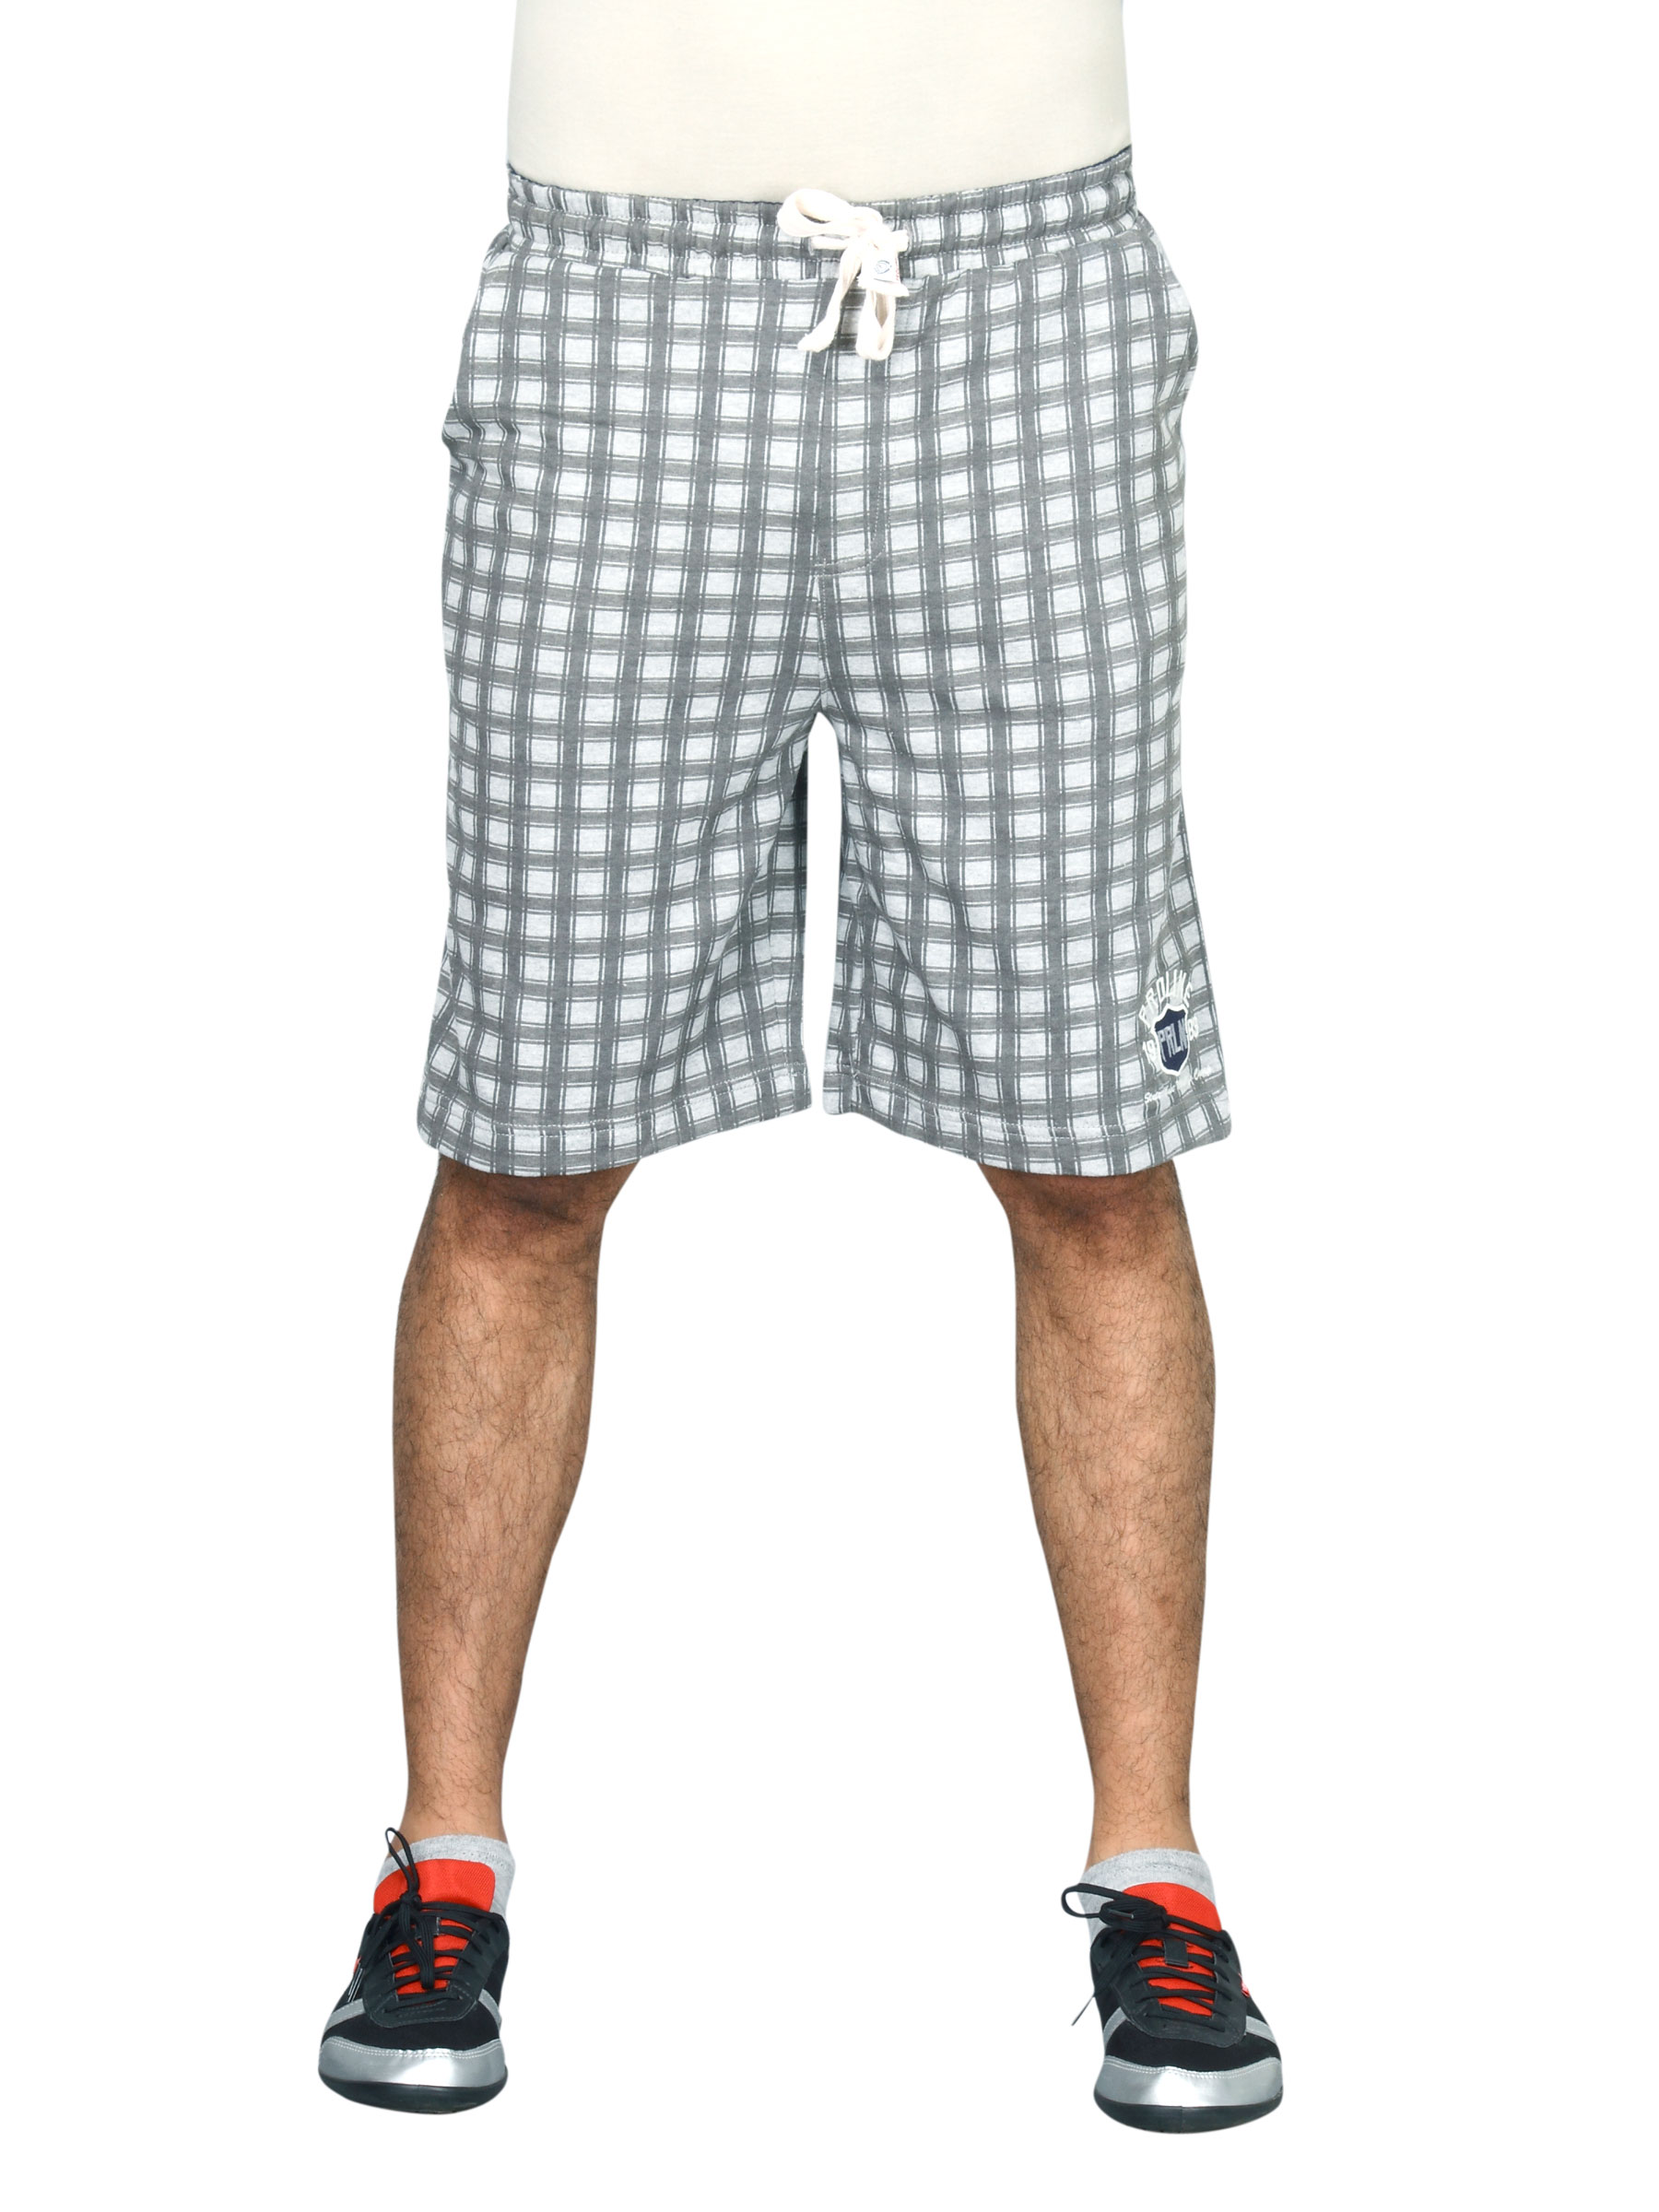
Proline Men Grey & White Checked Shorts
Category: Apparel / Bottomwear / Shorts
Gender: Men
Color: Grey
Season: Fall 2011
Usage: Casual